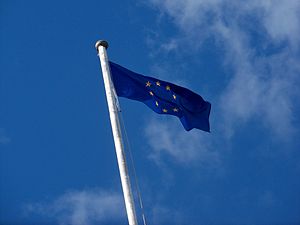
Europaflaget
Europaflaget, Leeds, England.
Europaflaget består af 12 gyldne stjerner i en cirkel på en blå baggrund. Flaget har siden 26. maj 1986 været EU's officielle flag og var fra 8. december 1955 flag for Europarådet.